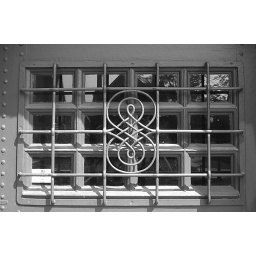
Here is a detail from the door of the Charles Lang Freer house on East Ferry Avenue in Detroit.